Ding Jing

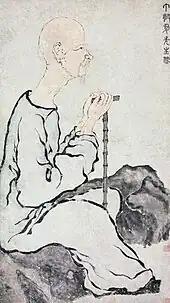
Portrait of Ding Jing by Luo Ping, 1762

Ding Jing (1695–1765), aka Ding Jingshen was a Chinese calligrapher, painter, and seal artist.